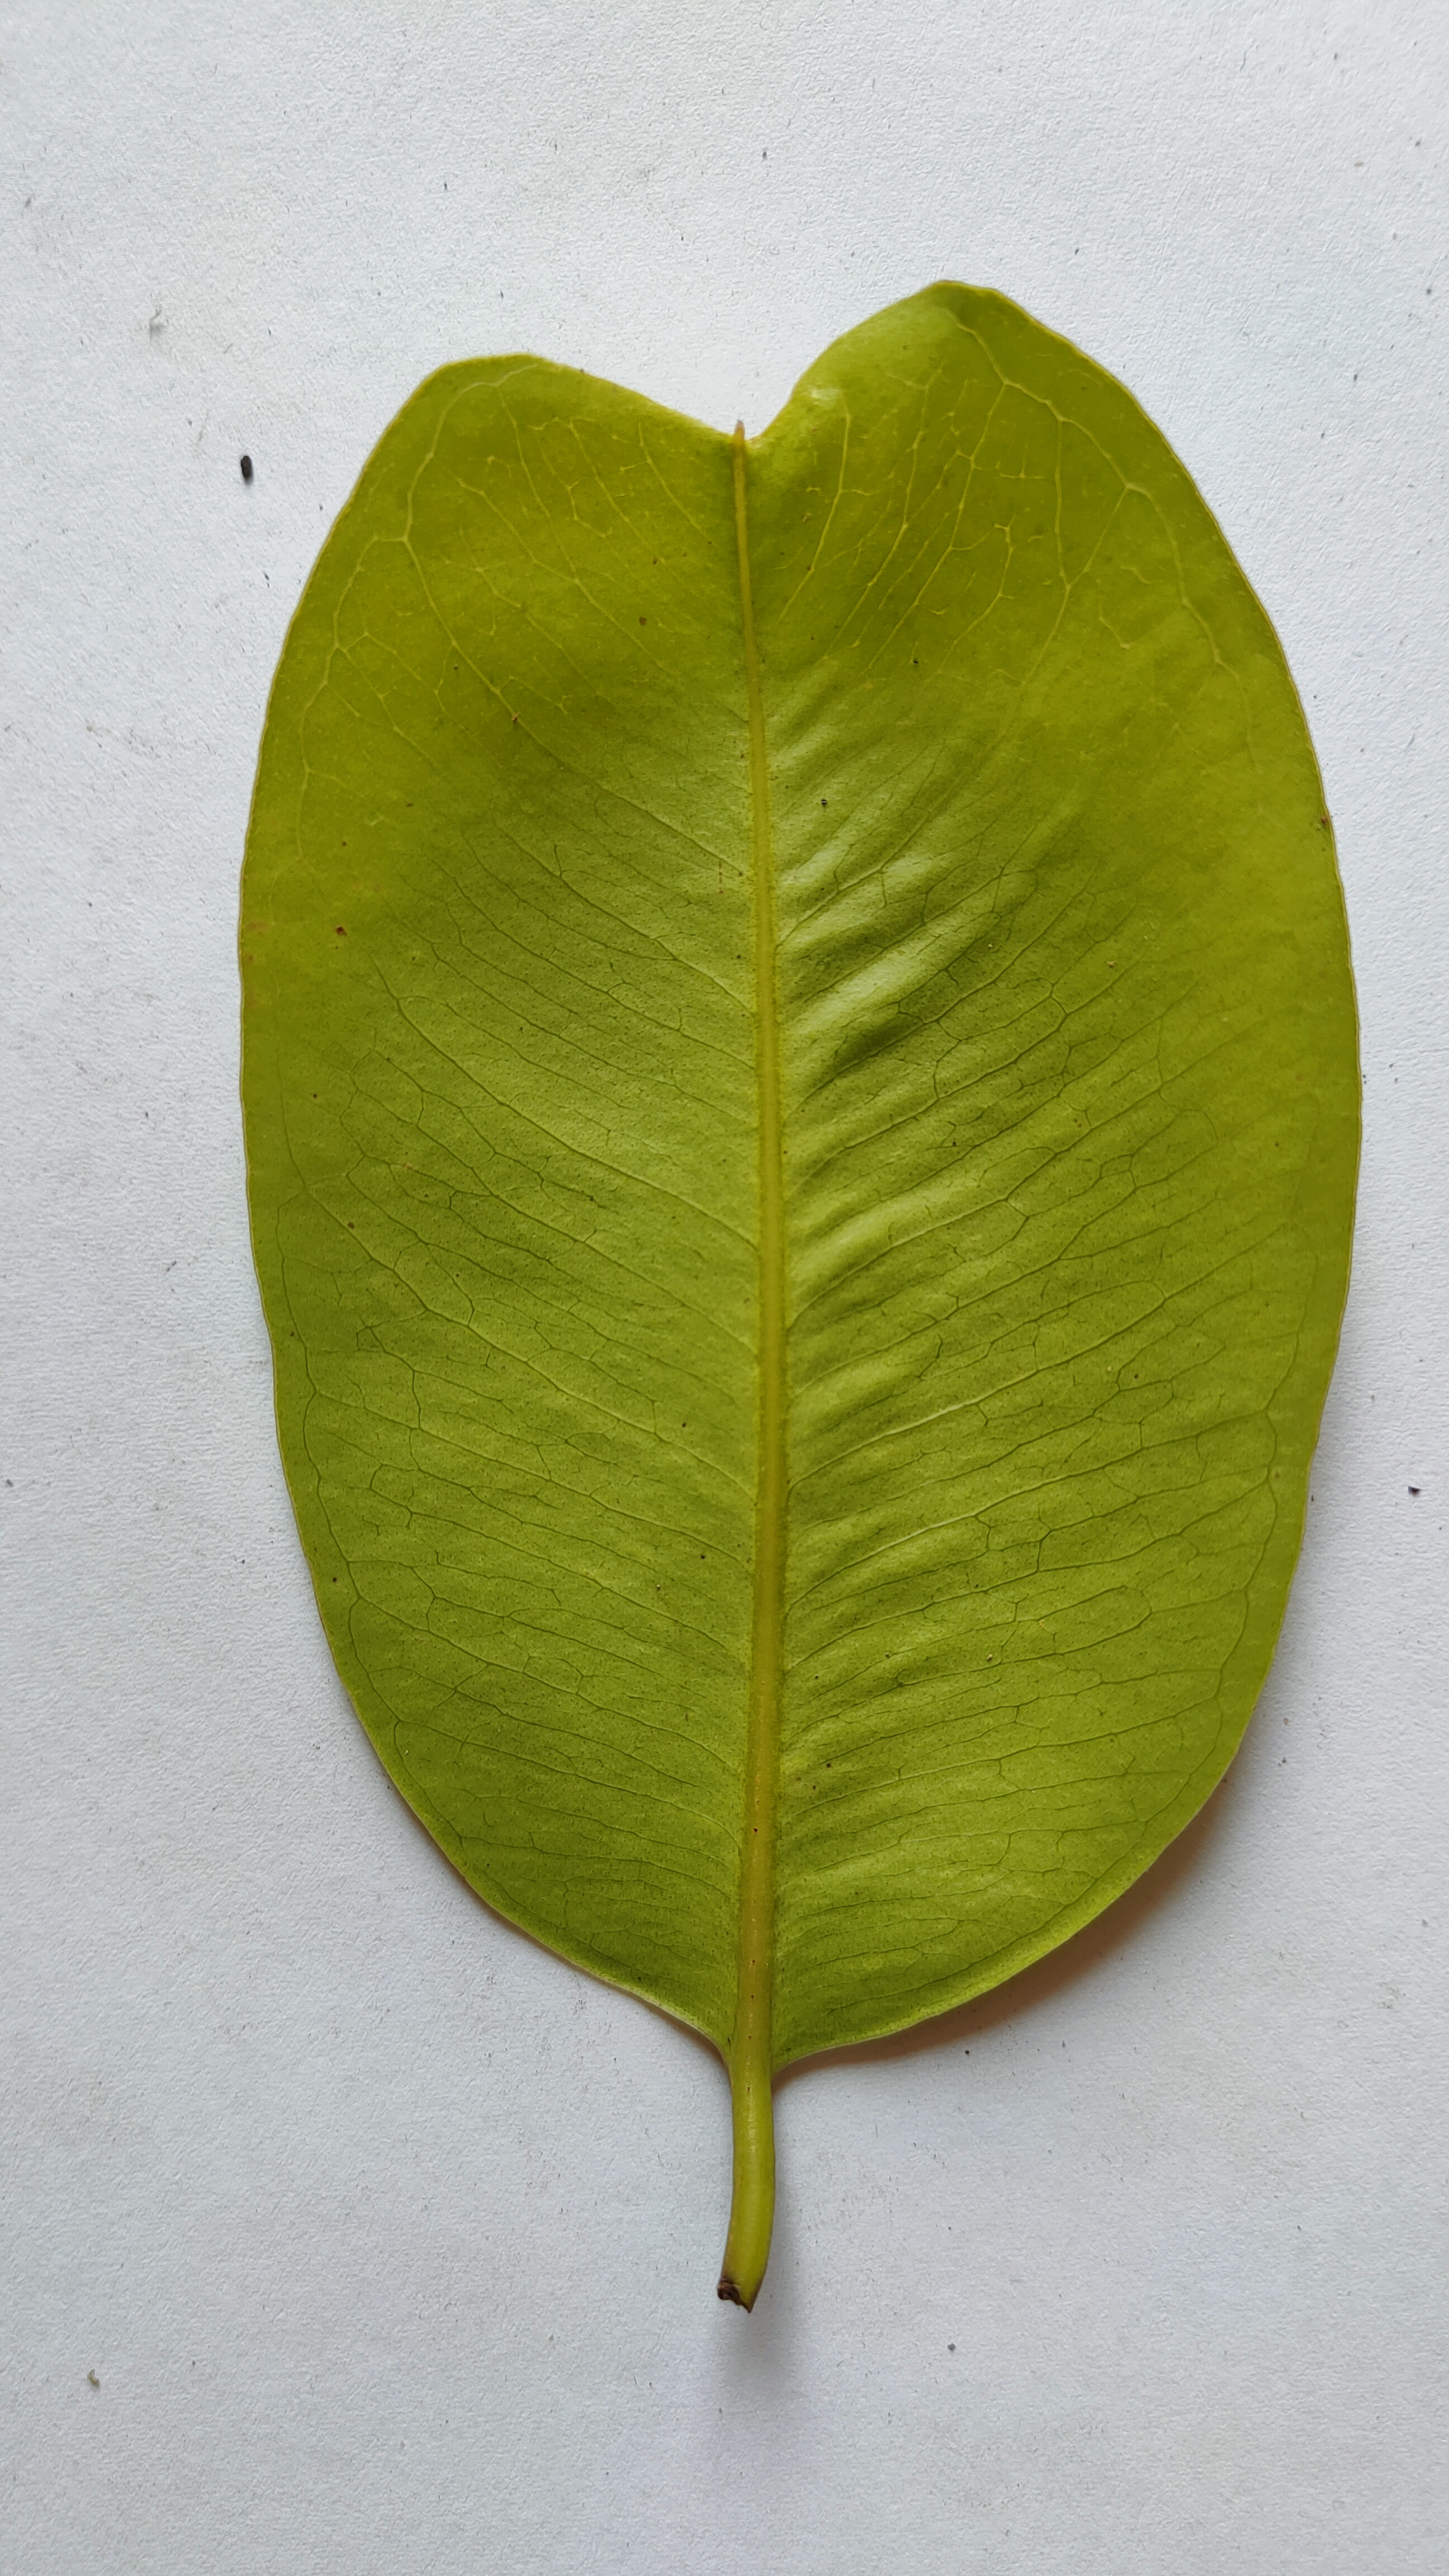
Leaf variety: Black plum